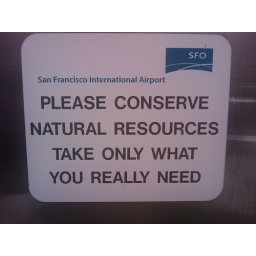
on the paper towel dispensor in the airport bathroom. seems almost unamerican